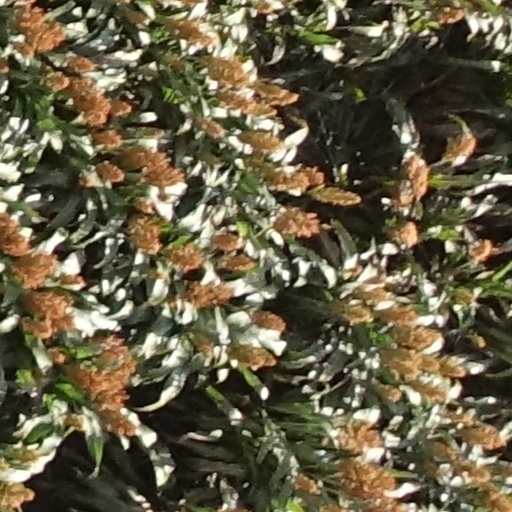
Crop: sorghum